Lynching of William "Froggie" James

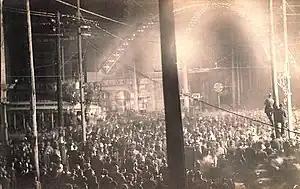

William "Froggie" James, an African-American man, was lynched and his dead body mutilated on November 11, 1909 by a mob in Cairo, Illinois, after he was charged with the rape and murder of 23-year-old shop clerk Anna Pelley.